1990s in music

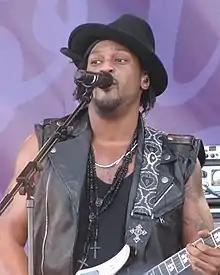
D'Angelo is considered a key pioneer of the neo-soul movement.

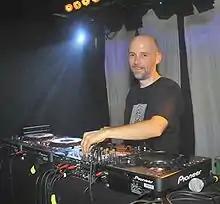
Moby, 2009

In the 1990s, there was a revival of the singer-songwriter movement of the 1970s. This movement lasted up to about 2004 with artists like Norah Jones, Dido and Sarah McLachlan. Important artists of this movement include Mariah Carey, Alanis Morissette, Tori Amos, Fiona Apple, Liz Phair, Amy Grant, Meredith Brooks, Juliana Hatfield, Edwin McCain, Duncan Sheik, Jewel, Natalie Merchant, Tracy Chapman, k.d. lang, Tal Bachman, Shawn Mullins, Sheryl Crow and Lisa Loeb. A famous album of the movement was the multi-platinum 1995 album "Jagged Little Pill" by Alanis Morissette as well as Sheryl Crow's 1993 album "Tuesday Night Music Club" and her 1996 eponymous album. Canadian artist Tom Cochrane got hit "Life is a Highway", Marc Cohn had "Walking in Memphis", and 4 Non Blondes released hit "What's Up".